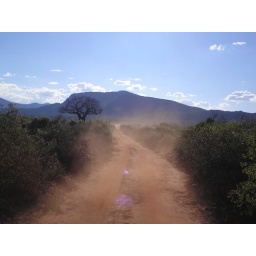
Dusty red road in Kenya